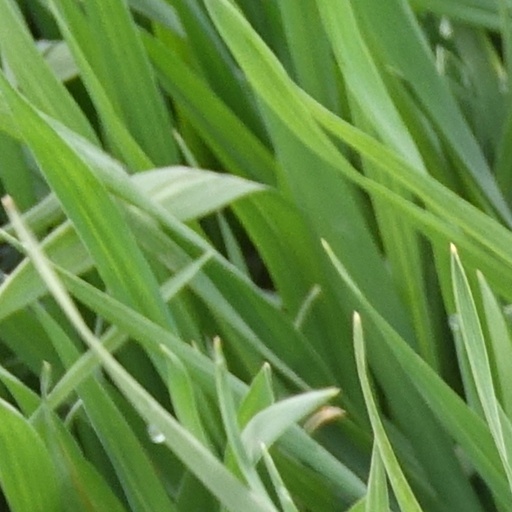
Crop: wheat